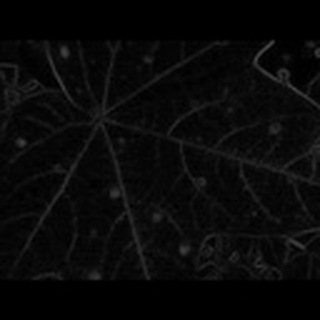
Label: cotton_target_spot